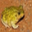
Label: frog